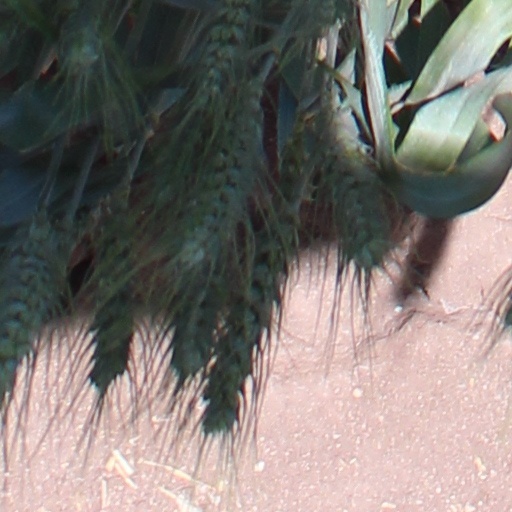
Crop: wheat